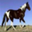
Label: horse